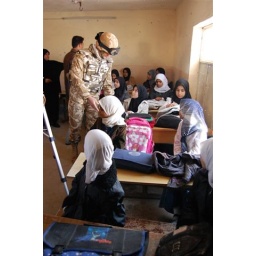
2008 I Robinson- Soldiers hand out backpacks to girls in classroom